Henry McKenzie House

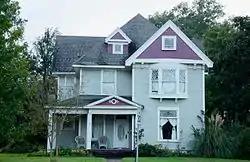

The Henry McKenzie House, also known locally as the Dalrymple House, is a historic house at 324 East Main Street in Prescott, Arkansas. The two story wood-frame house was built in 1902 by Henry McKenzie, and is said to have been designed by Charles L. Thompson, although there is no supporting evidence for this claim. The house is one of the best-kept transitional Queen Anne/Colonial Revival houses in Prescott, with decorative shingle siding in its gable ends and diamond-pane windows. Its most significant alteration was the removal of Ionic columns from its porch during renovations in the 1950s which including enclosing the porch.